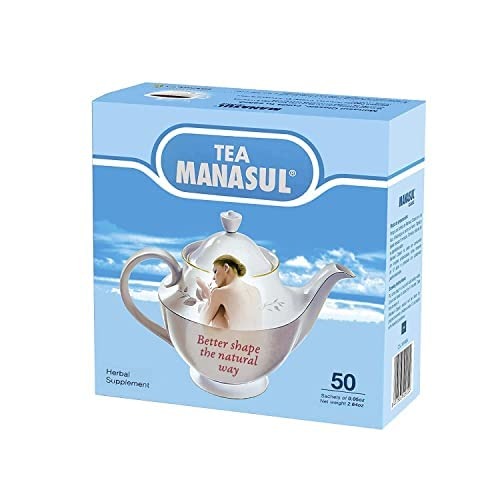
Item Name: Manasul Tea 50 Bags - Bolsitas De Te
Value: 50.0
Unit: Count

Price: 13.8